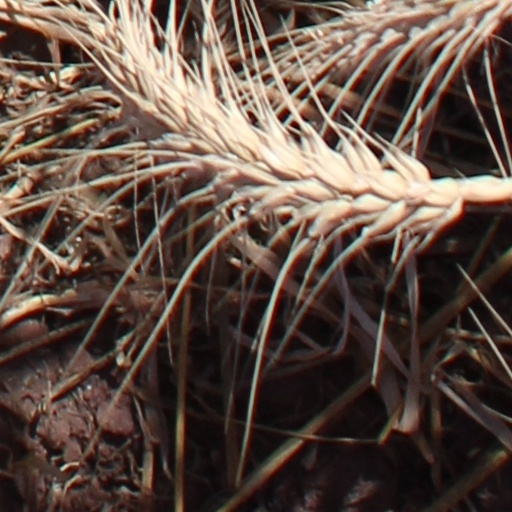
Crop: wheat